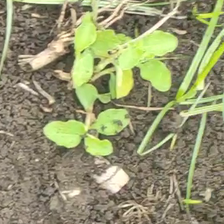
Weed species: Lavhala_(Cyperus_Rotundus)